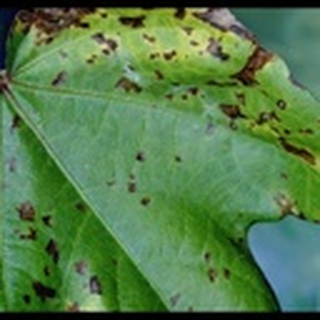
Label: cotton_bacterial_blight